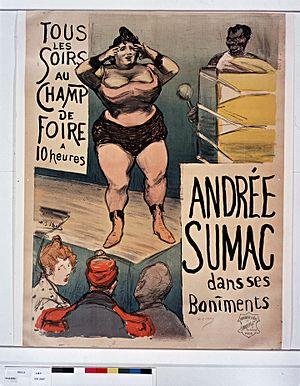
... Champ de foire... Andrée Sumac dans ses boniments
Un boniment est un propos dont l'objectif est de plaire, convaincre ou séduire.